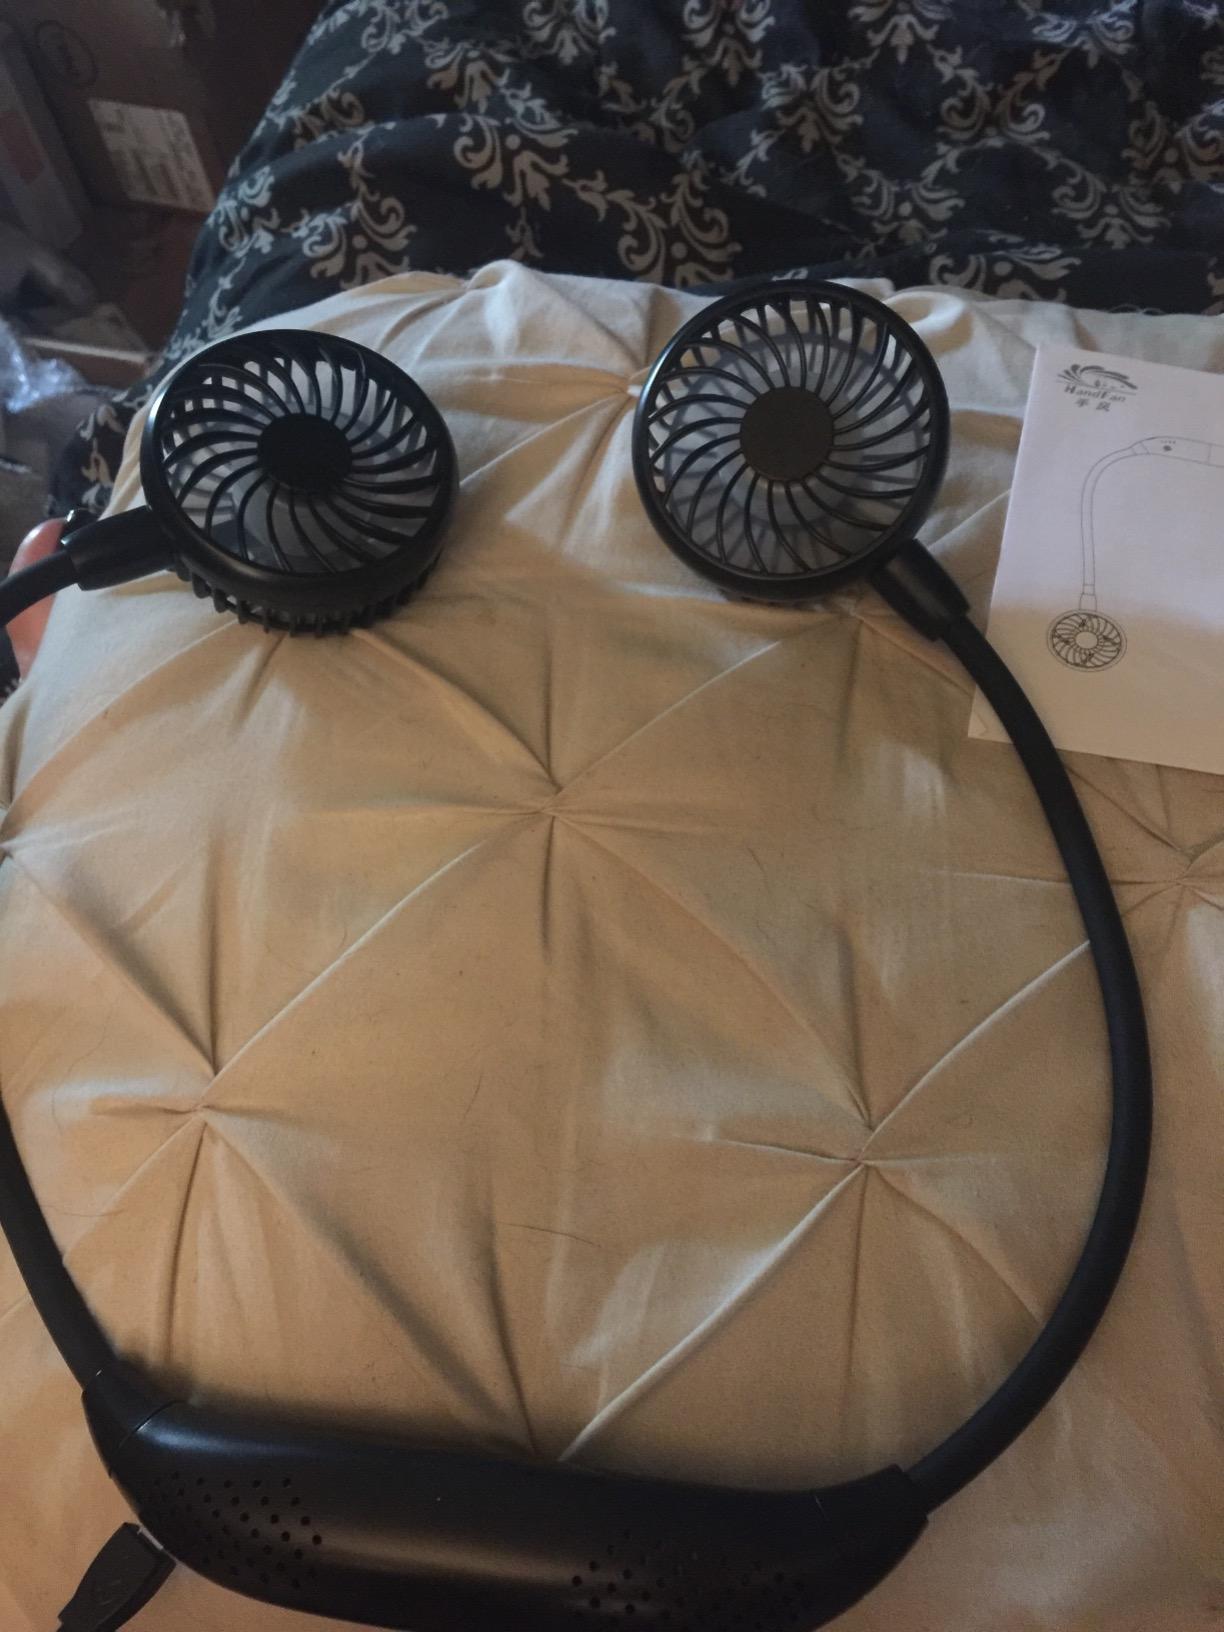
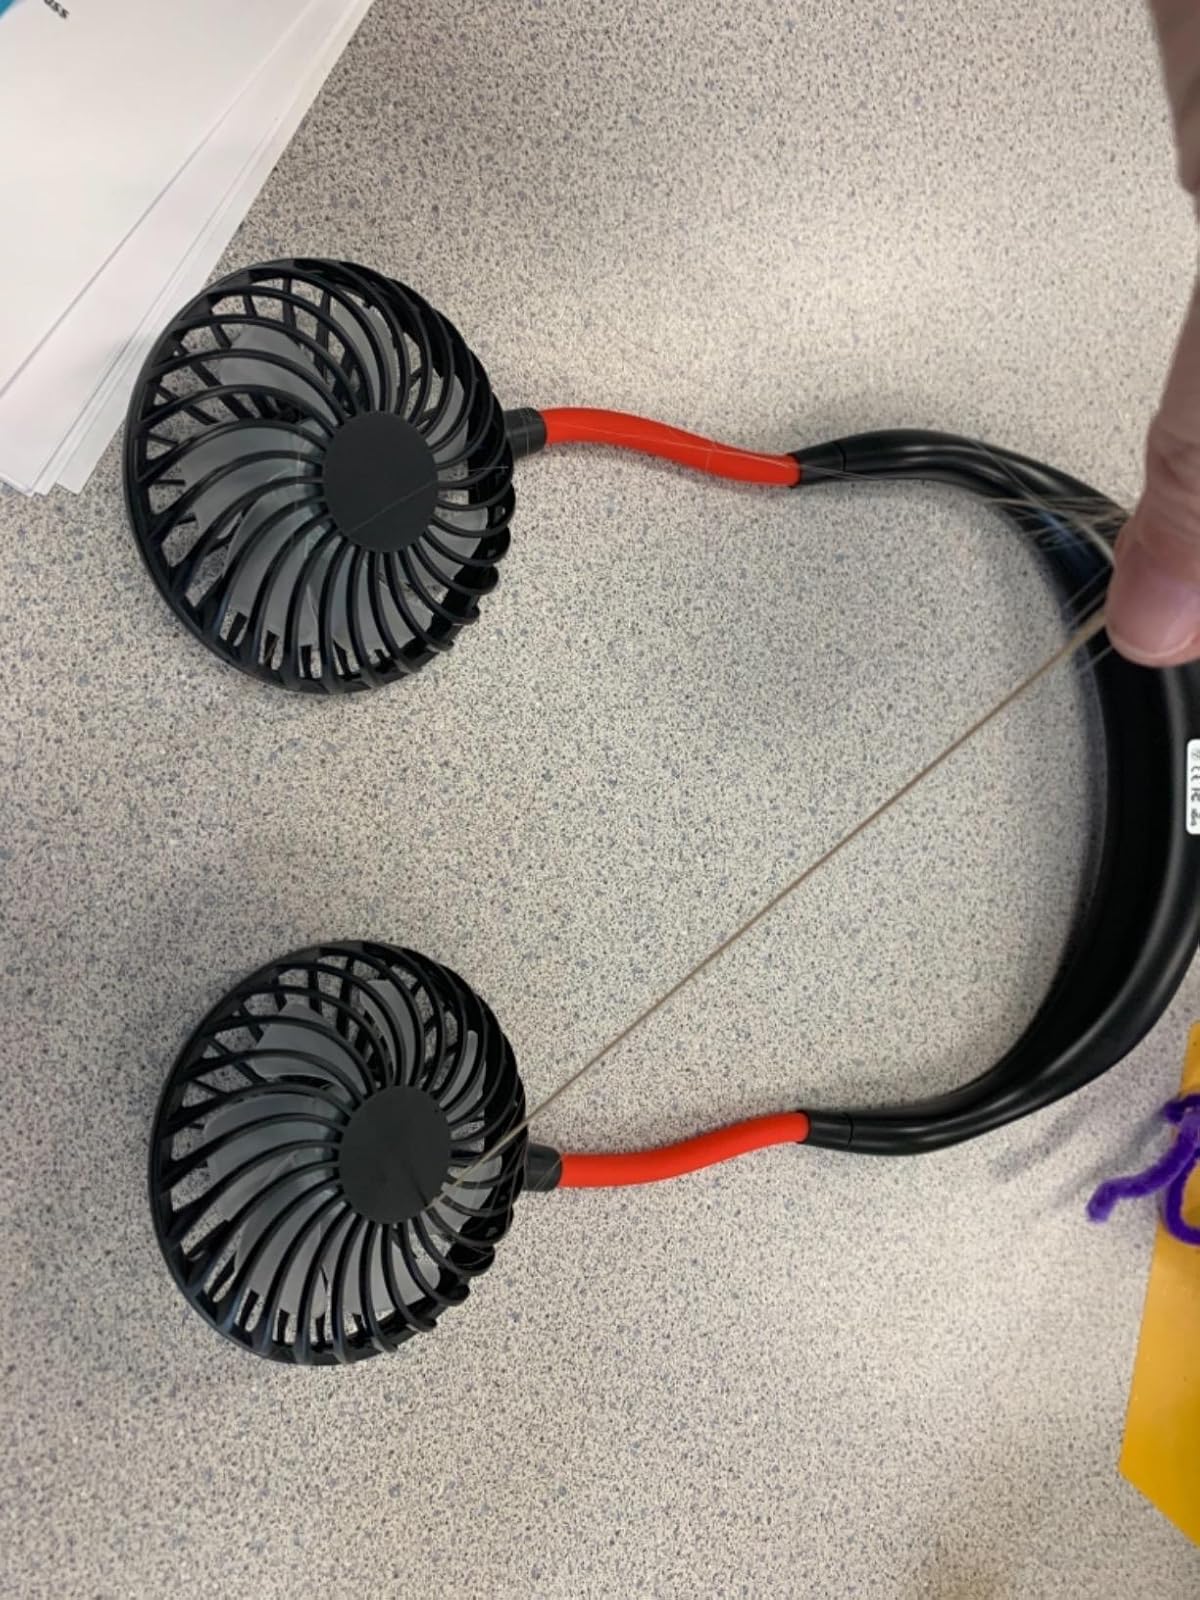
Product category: fan
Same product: no